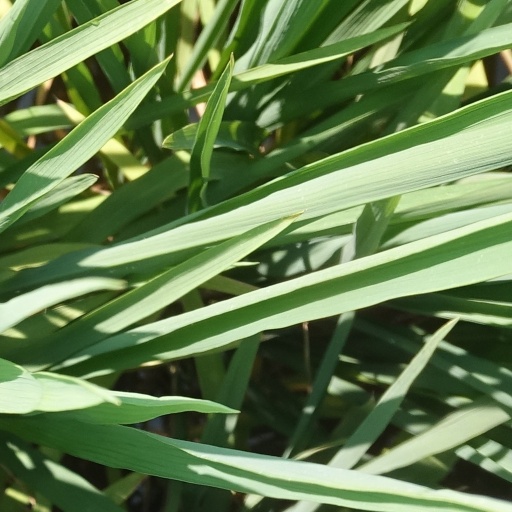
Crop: rice